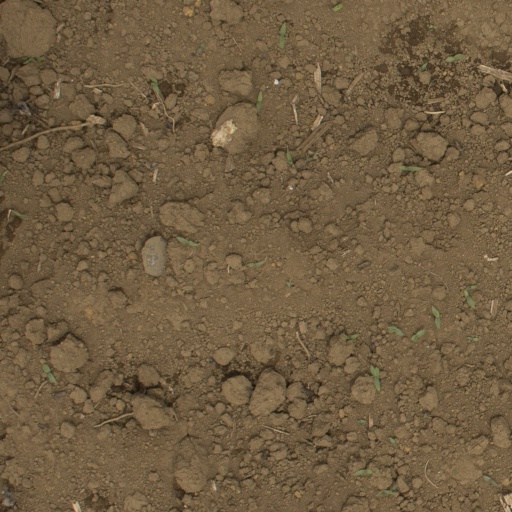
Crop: Jerusalem artichoke